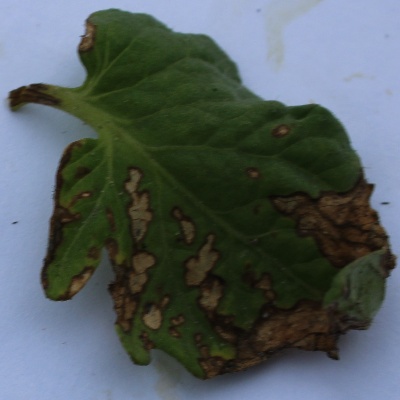
Crop: Tomato
Condition: septoria leaf spot